Budki Nadi

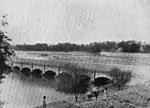
The Budki superpassage, which takes the torrent through an elevated aqueduct above the Sirhind canal

Budki Nadi (Punjabi: ਬੁਦਕੀ ਨਦੀ), sometimes called the Budki torrent, is a seasonal, monsoon-driven rivulet in the Indian state of Punjab.